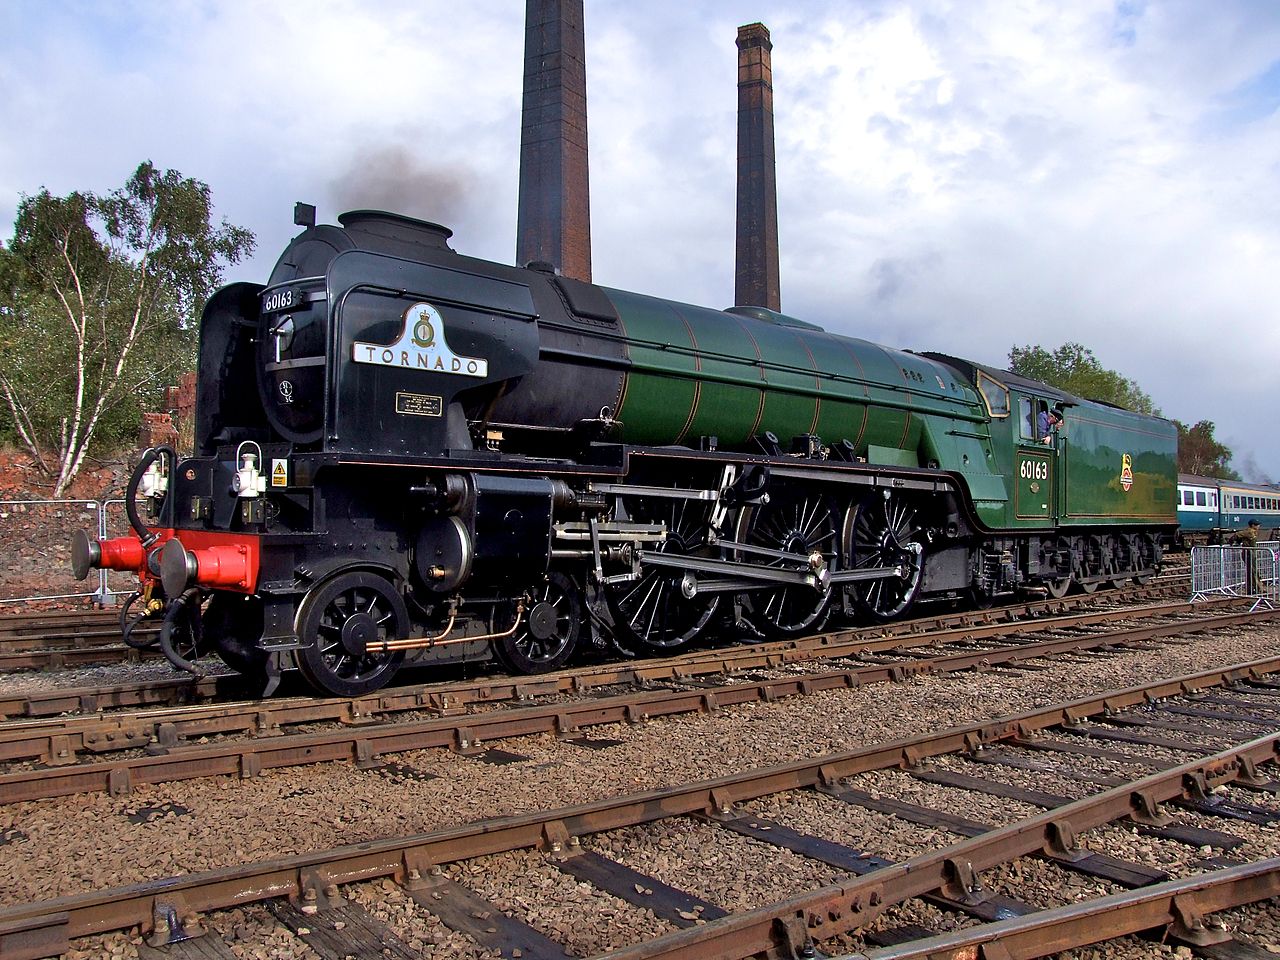
Vehicle type: Trains